Fintan Magee

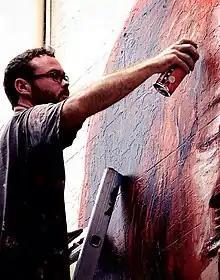
Fintan Magee creates a mural

Fintan Magee is an Australian street artist known for his murals throughout Australia and the world. Born in Lismore, New South Wales, he grew up in Brisbane, gaining a reputation as a graffiti writer before obtaining a fine arts degree and relocating to Sydney.